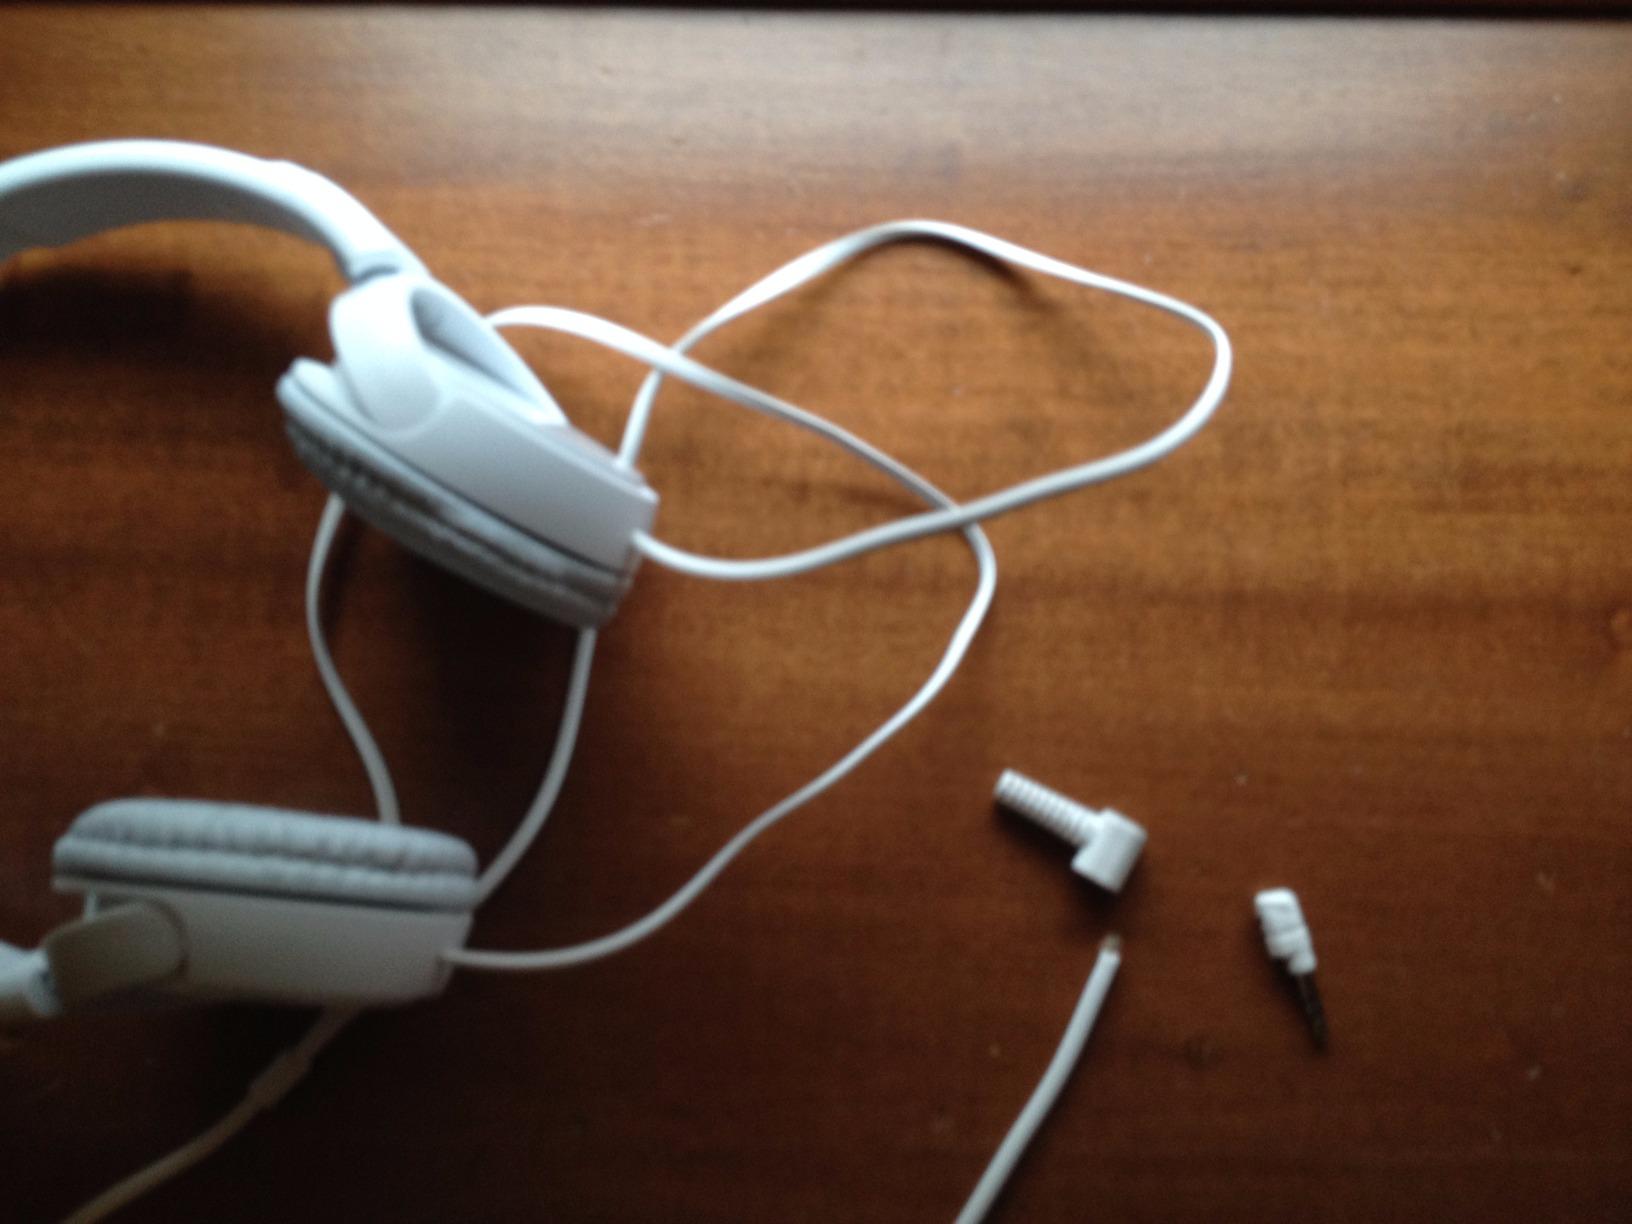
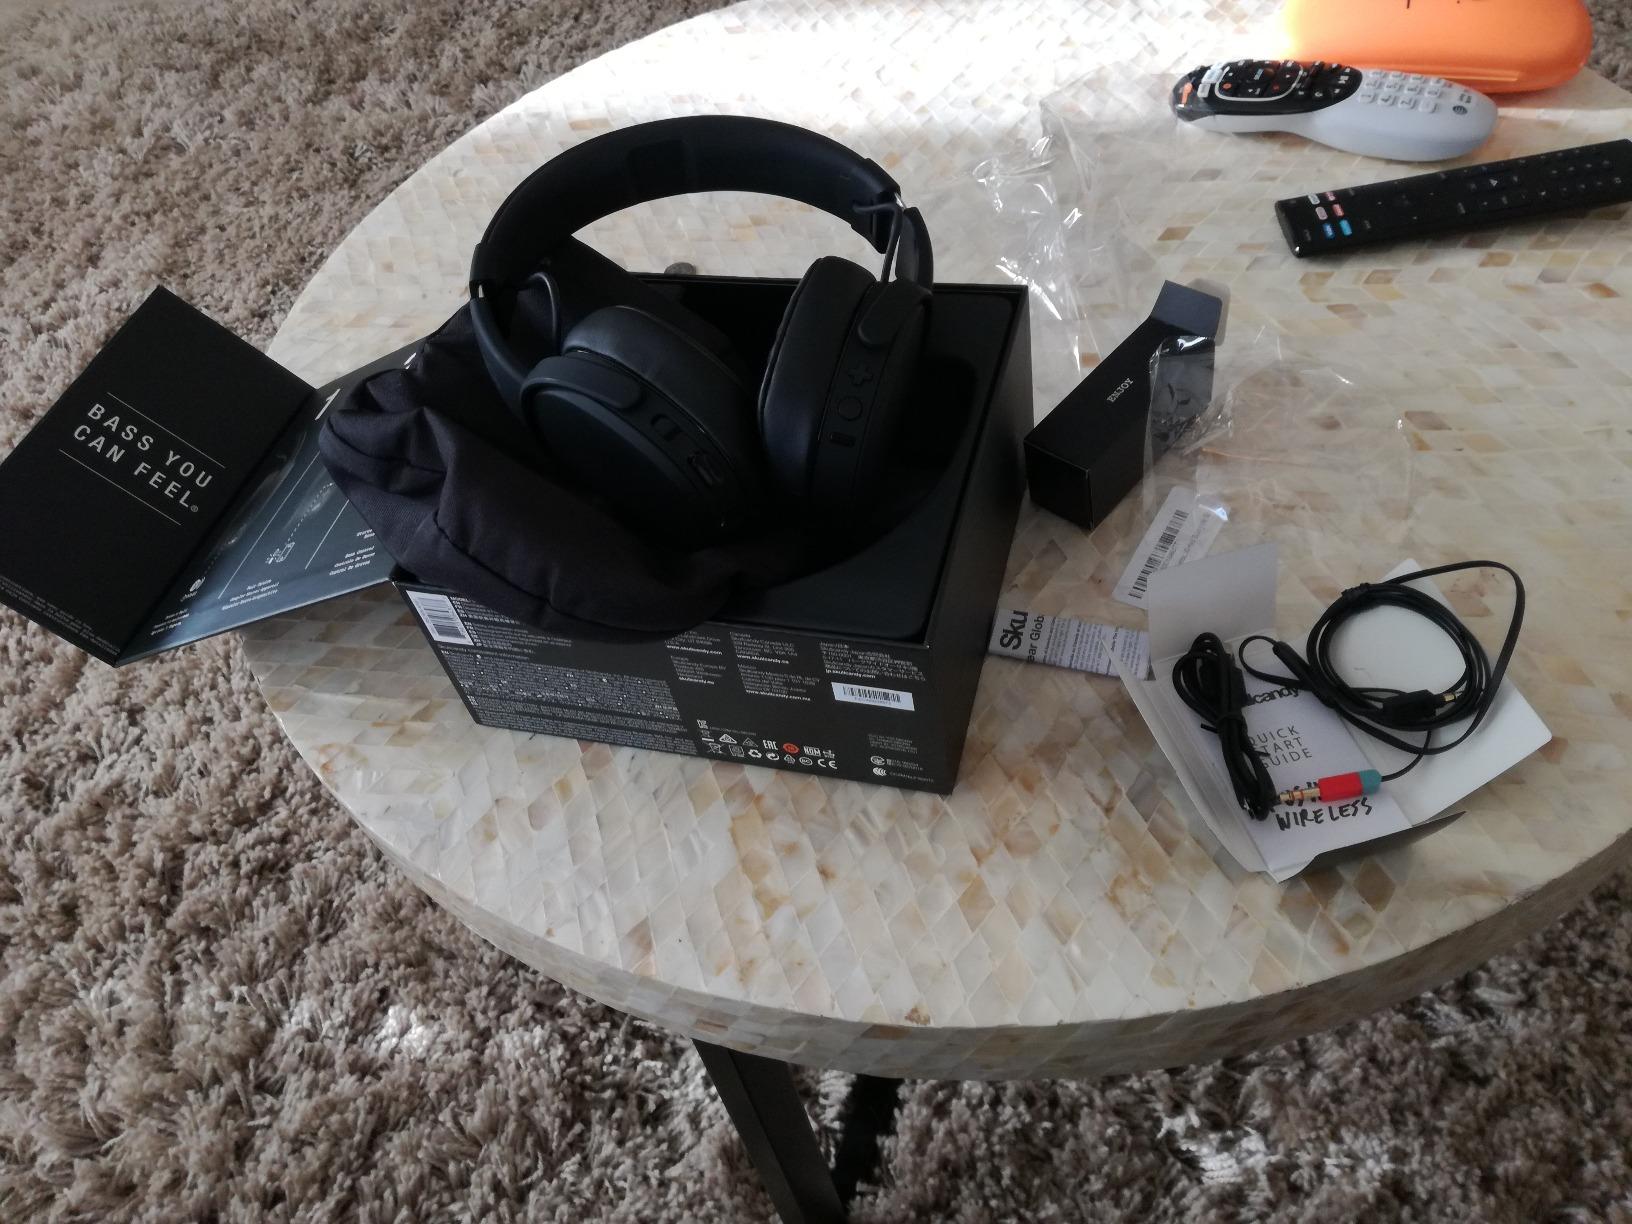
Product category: headphones
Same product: no